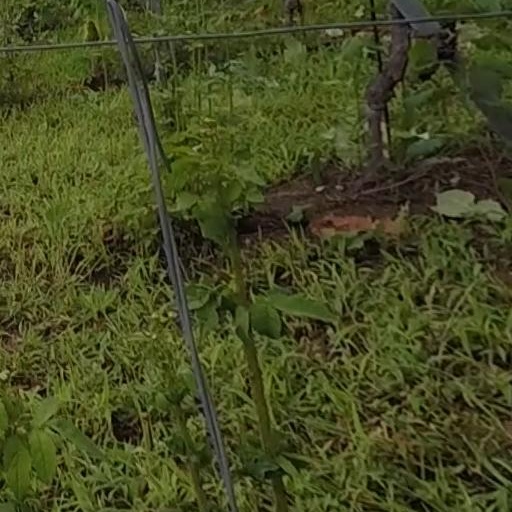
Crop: grape